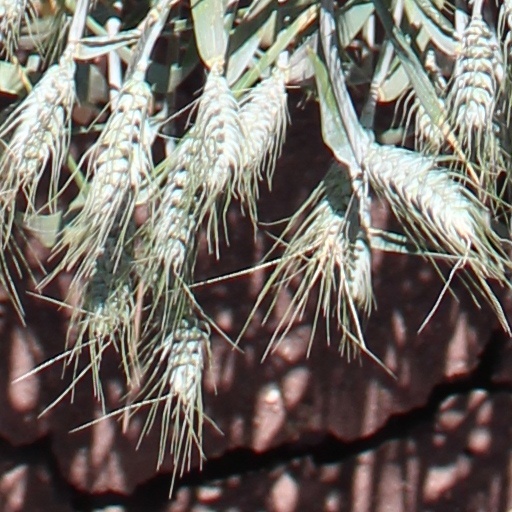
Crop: wheat